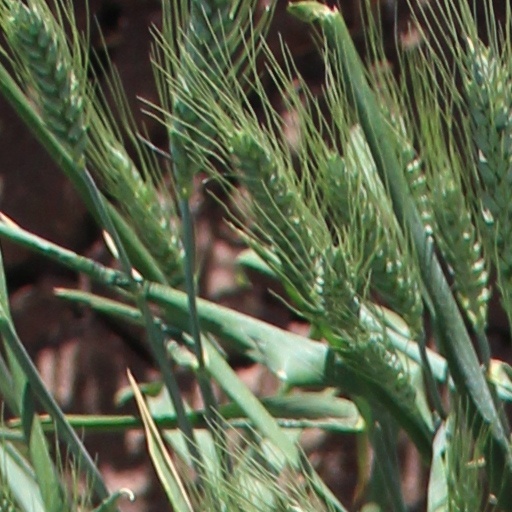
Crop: wheat